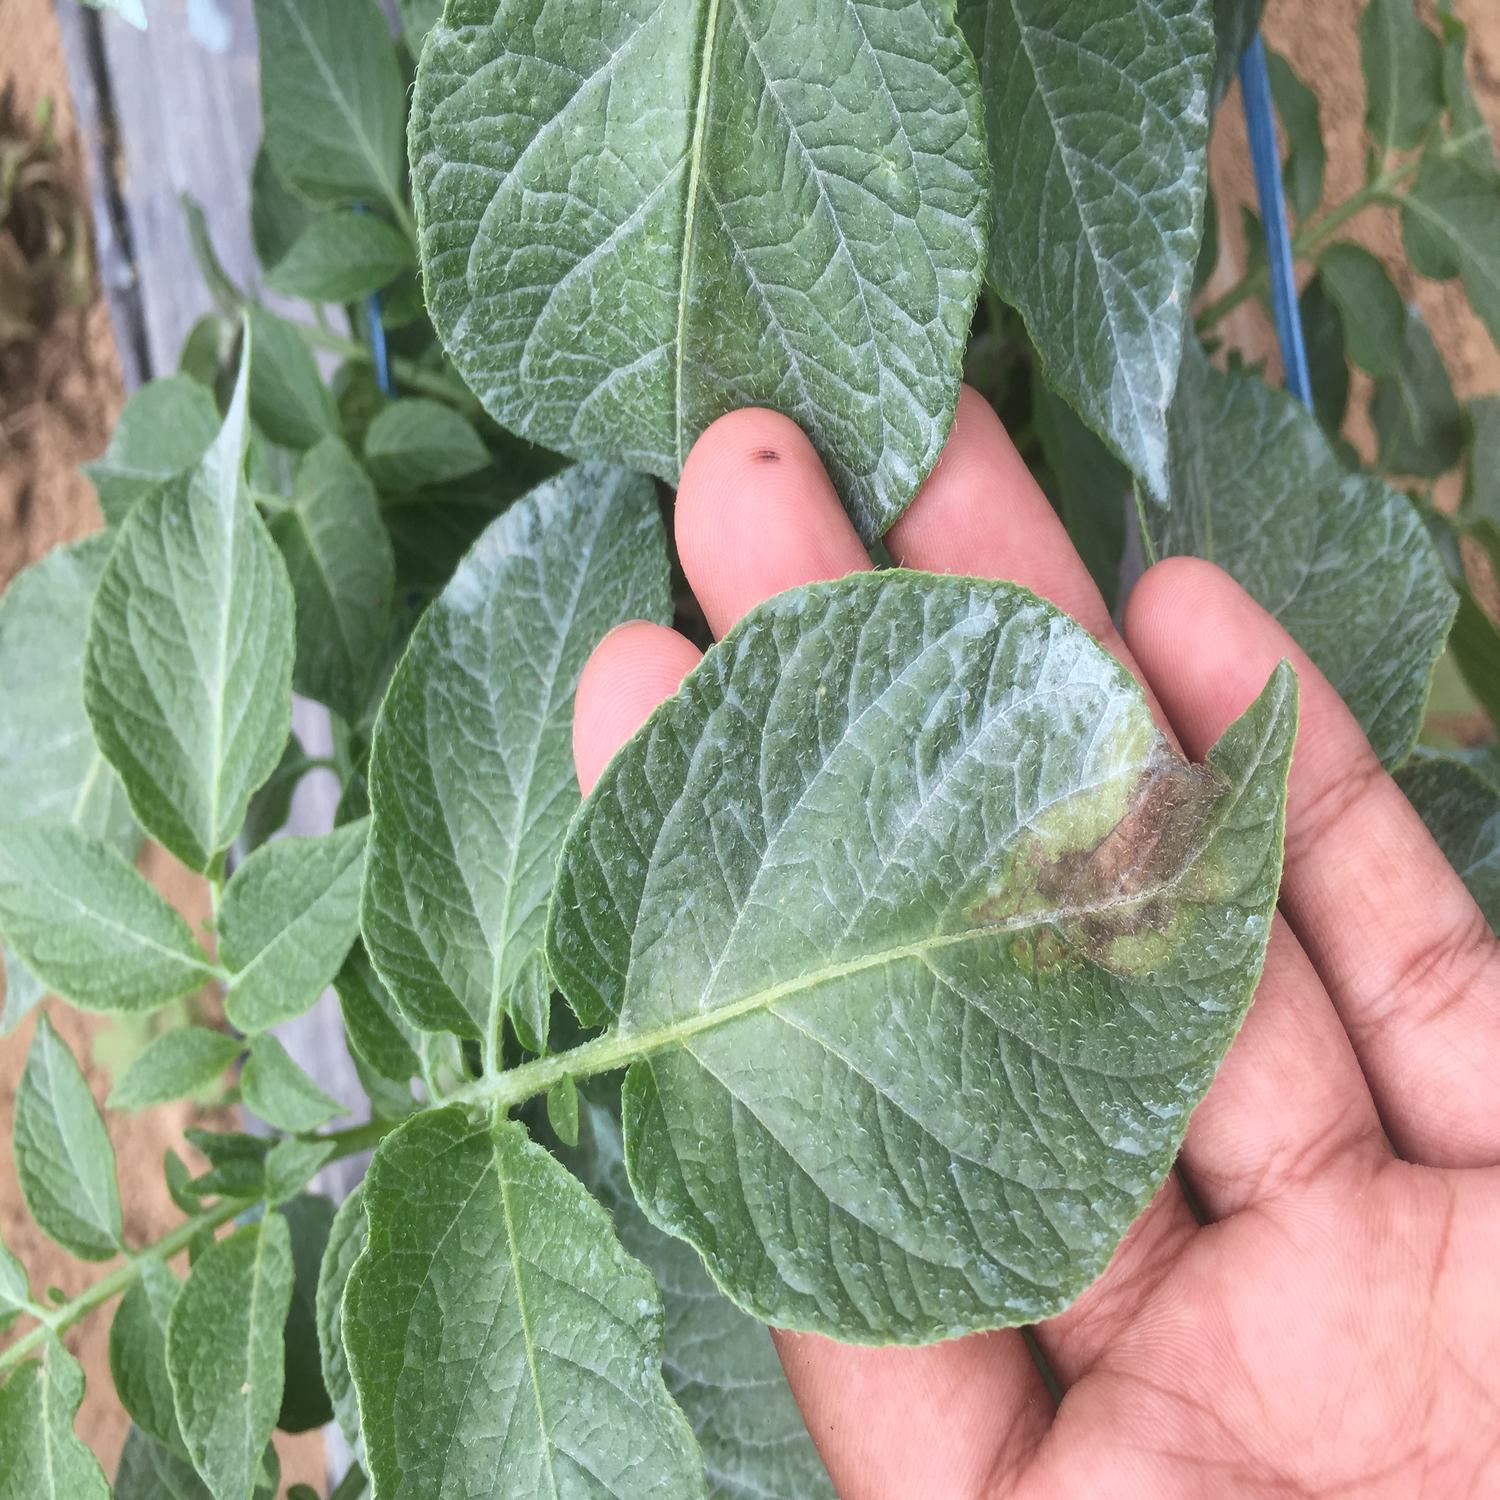
Label: Phytopthora